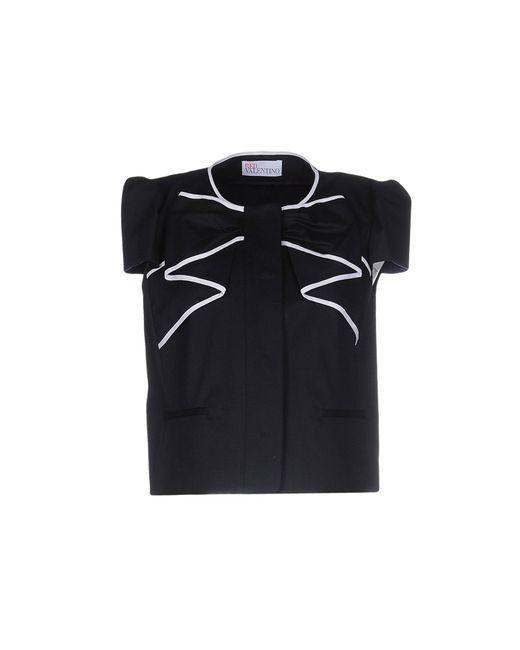
Schwarzes Baumwoll-Stehkragen-Shirt mit Band- oder rüschenartigem Design vorne, Alltagskleidung